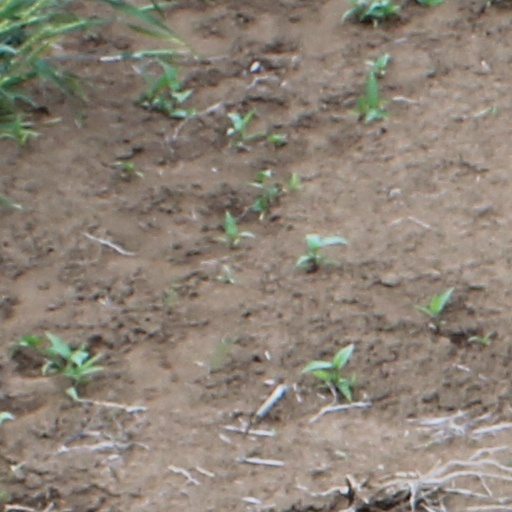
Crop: wheat